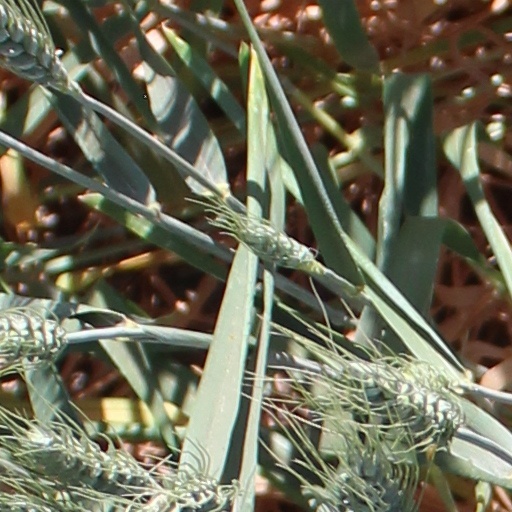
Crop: wheat